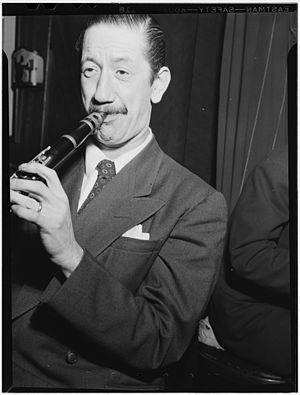
Charles Ellsworth Russell, dit Pee Wee est un clarinettiste américain de jazz né le 27 mars 1906 à Mapplewood et décédé le 15 février 1969 à Alexandria.